Bialystok District

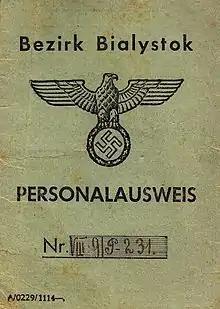
Identity document of Bialystok District (1943)

Until the end of July 1941, the city of Białystok was under controlled by "Wehrmacht", it was then subordinated to the civil administration. Shortly before the handover, General Max von Schenckendorff, commander of Army Group Centre Rear Area ordered the Order Police battalions, which were part of Police Regiment Centre, to embark on pacification operations against civilians in the Białystok district. On 25 July 1941, police units commanded by Colonel Max Montua forced 183 families from the villages of Budy, Pogorzelce, and Teremiski in the Białowieża Forest. They were forcibly moved to Pruzhany. The next day, they drove 1,240 people out of the villages around Narewka. In the following days, further populations from the towns of Leśna, Mikłaszew, Olchówka and Zabrod were made to leave. Another 1133 people were displaced to the vicinity of Zabłudów. The brutal Police Battalion 322 burned 12 Polish and Belarusian villages, shot 42 people in the Lacka Forest near Waniek and more in the Osuszek forest near the village of Piliki.